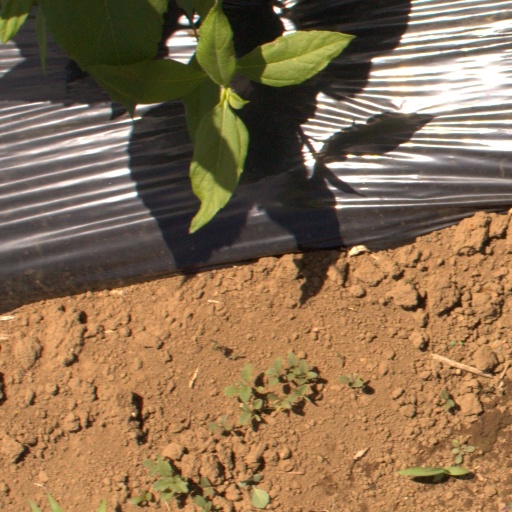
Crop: Jerusalem artichoke